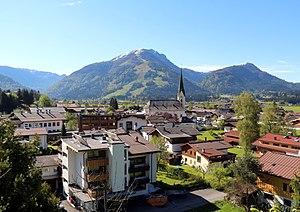
Kössen est une commune autrichienne du Tyrol.